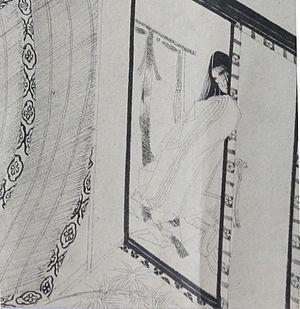
Le Journal de Murasaki Shikibu ou Journal de dame Murasaki est un recueil d’anecdotes sur la vie à la cour de Heian écrit par Murasaki Shikibu, dame de compagnie et auteur du célèbre Dit du Genji, probablement entre 1008 et 1010. La plus grande partie de l’œuvre s’attache à décrire les cérémonies pour la naissance du premier fils de l’impératrice Shōshi, le reste décrivant les relations de Murasaki avec les autres dames de compagnie et ses réflexions plus personnelles sur la vie au palais, la fuite du temps et les relations humaines. Sa structure particulière peut laisser à penser qu'une importante partie du journal a été perdue.